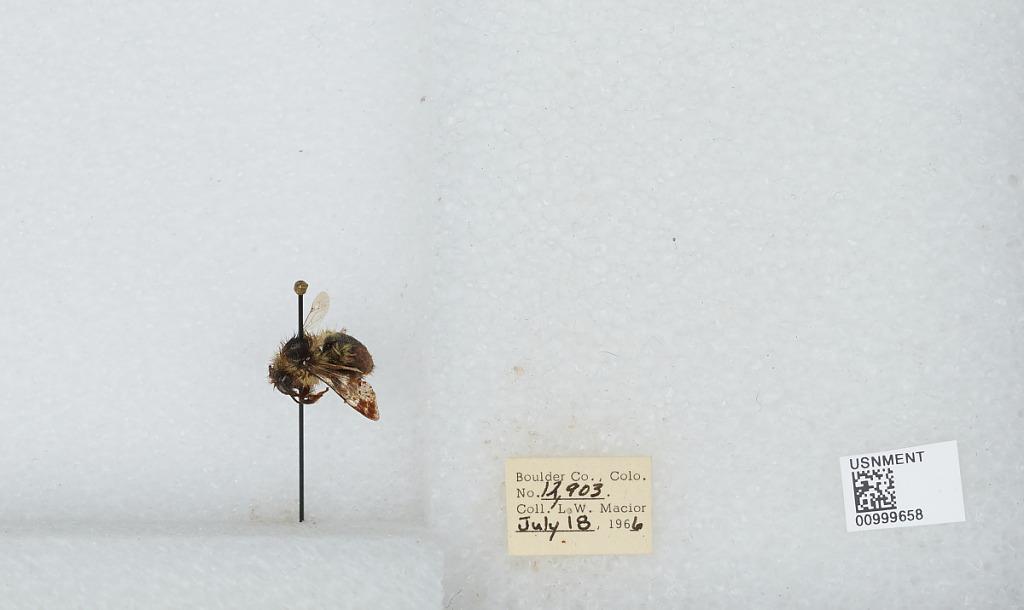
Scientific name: Bombus (Pyrobombus) melanopygus Nylander
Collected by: L. Macior
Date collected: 1966-7-18
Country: United States
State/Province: Colorado
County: Boulder
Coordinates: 40.015, -105.27